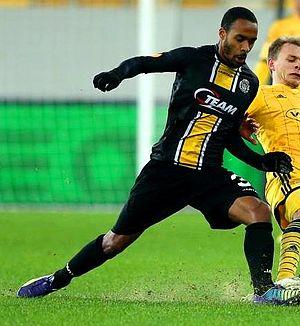
Denis Odoi, est un footballeur belge né le 27 mai 1988 à Louvain qui évolue actuellement comme défenseur au Fulham FC.